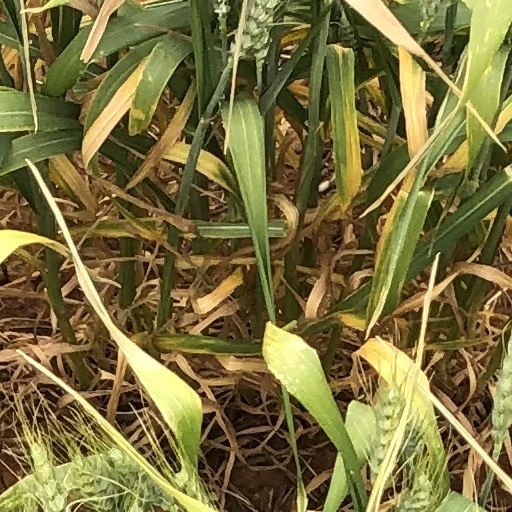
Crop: wheat